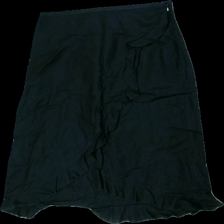
View: front
Type: Skirt
Category: Ladies
Brand: Kappahl
Colors: Black
Material: 58% Cotton 42% Viscose
Cut: Regular
Size: 42
Season: All
Price range: 50-100
Recommended usage: Reuse